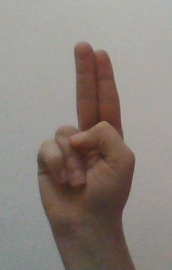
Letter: taa